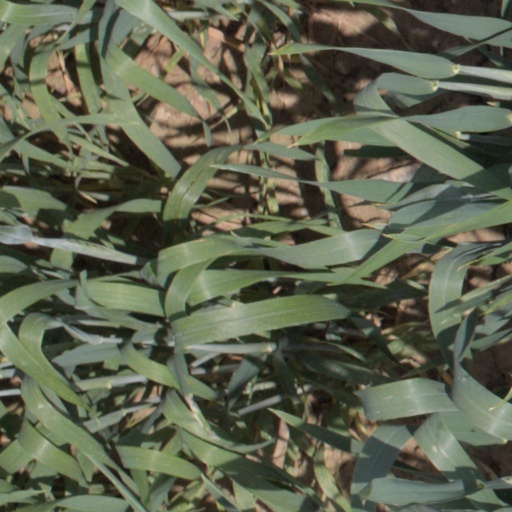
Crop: wheat